Vassa candle

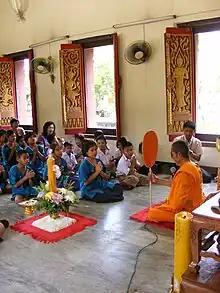
A Thai celebration of "Vassa" utilizing a Vassa candle.

In Cambodia, an annual ceremony known as "sett tean Vassa" is held at the royal palace to mould Vassa candles. While sitting on his throne, the Khmer monarch pours the melted wax into moulds that are held by the "purohit" "baku," the priest who serves the palace.